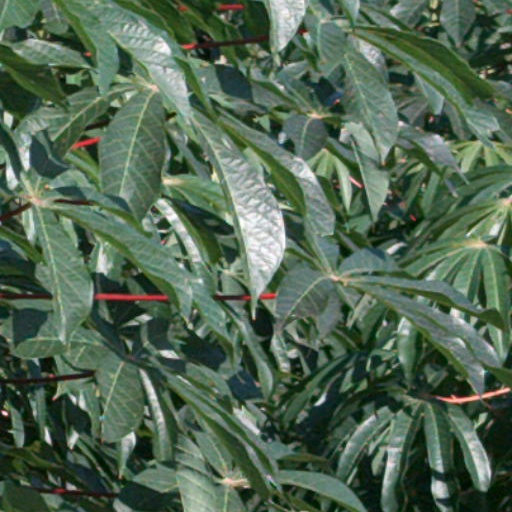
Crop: cassava